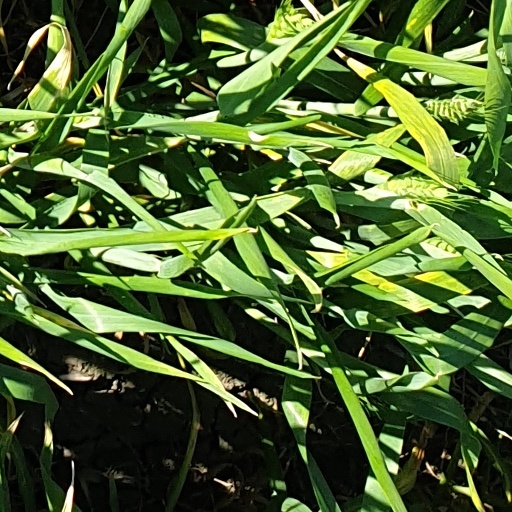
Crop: wheat